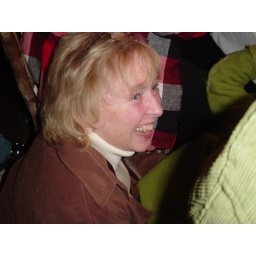
That chair you were sitting in was awfully close to the ground, Mary.